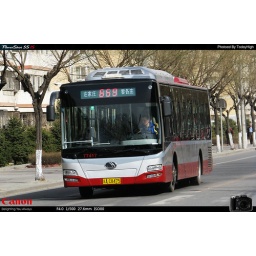
12M low floor air-conditioned bus by Beijing Jinghua.Driven by rear-mounted Cummins CNG engine.